Klamath Falls, Oregon

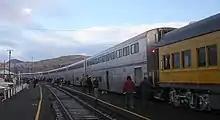
Amtrak's "Coast Starlight" at Klamath Falls station

OC&E Woods Line State Trail is a rail trail in the city and the longest state park in Oregon.